2019 Marrakesh ePrix

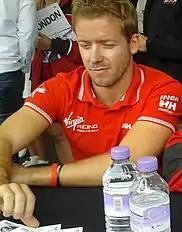
Sam Bird "(pictured in 2015)" took the fifth pole position of his career notwithstanding rear diffuser damage from a three-car accident in the pit lane.

In the first session to have a direct comparison between the two cars—the preceding Ad Diriyah race was rain-affected—the SRT05e was three seconds a lap faster than the Spark-Renault SRT 01E. In group one, Félix da Costa was fastest, ahead of Vergne, Evans, d'Ambrosio and Lotterer after a driver error at turn seven. Buemi led the second session with Piquet second. Di Grassi had an untidy lap and was third in the group, followed by Rowland. Abt was group two's slowest driver by losing a large amount of time midway on the track. In the third group, Bird set the fastest overall kap in group qualifying at 1 minute and 17.851 seconds despite a minor error in the first turn. His teammate Frijns was second and provisionally sixth overall. The NIO pair of Turvey and Dillmann were third and fourth. Dragon's Maximilian Günther was fifth after hitting a bump on a kerb on the exit to turn six, going airborne briefly, and crashing into the side of a barrier. Stoffel Vandoorne's HWA car shut down halfway through his maximum power lap as he looked set to enter the top ten.